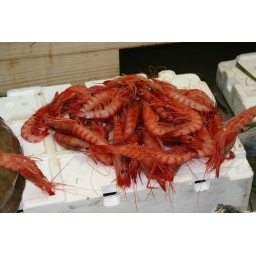
Inside the fish market in Cagliari